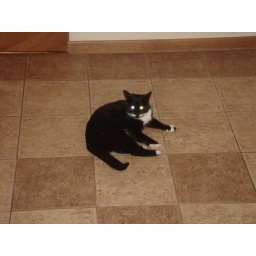
Romuald... He is Margosha's son, who likes to be in the house bus is very afraid at the same time